Master of the Castello Nativity

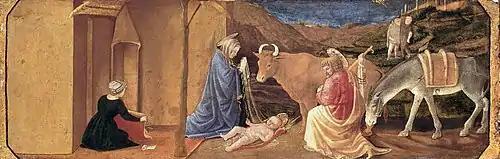
The Castello Nativity

The Master of the Castello Nativity was an Italian religious artist of the mid-15th century. He was a follower of Fra' Filippo Lippi and was probably employed at his workshop in Prato.